Soldiers' and Sailors' Arch

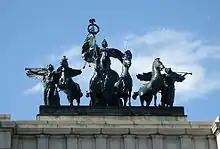
View of the quadriga atop the monument. The central figure came loose during a 1976 windstorm.

The sculptor Frederick MacMonnies was hired to design sculptures for the arch. On the top of the arch is a quadriga or four-horse chariot, atop which is a figure of Columbia, the female personification of the United States. The figure holds a sword in her left (non-dominant) hand, signifying peace, in addition to a flag topped by a wreath, signifying victory. The quadriga is either or tall and weighs .